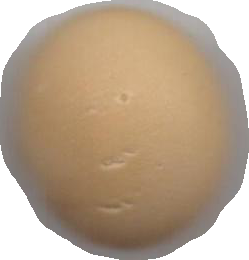
Variety: Dega